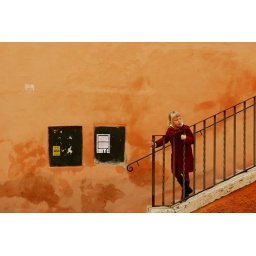
girl in red